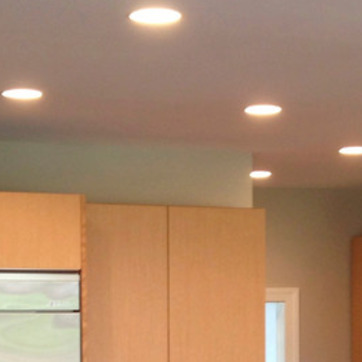
Material: painted